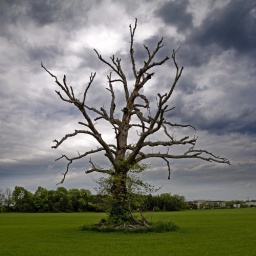
Wicked looking dead tree in a large empty field seen in Chantilly, VA.